Dughlats

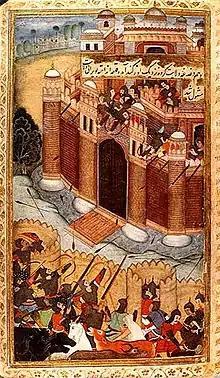
Mirza Abu Bakr Dughlat attempting unsuccessfully to take Uzgend in 1494. "Baburnama" (1590)

Qamar ud-Din's disappearance had left his nephew Khudaidad the senior member of the Dughlat family. Amir Khudaidad Dughlat had a very good knowledge about Genghis Khan's Yasa(law), which was an example of the Dughlats' continued respect for the Mongolian tradition. According to the "Tarikh-i Rashidi", Khudaidad had been an early supporter of Khizr Khoja and had hid him from Qamar ud-Din during the latter's purge of members of the house of Chagatai. Khudaidad's power rapidly increased and he became a king-maker in the years after Khizr Khoja's death. He also divided Aksu, Khotan, and Kashgar and Yarkand amongst his family members; this division of territory lasted until the time of Mirza Aba Bakr.